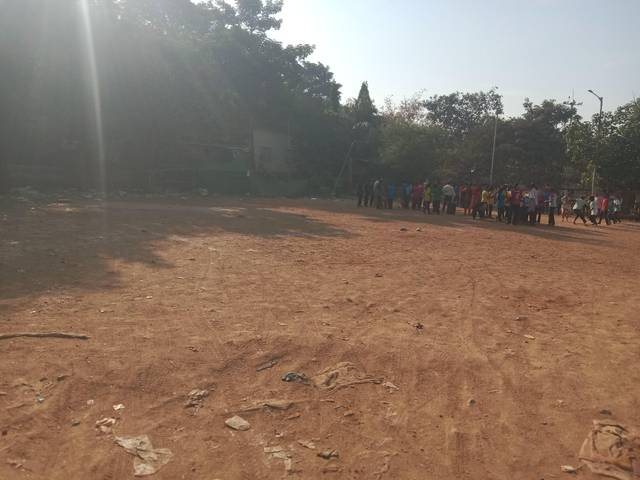
Region: India
Coordinates: 19.102, 72.905